Answer in natural language. Is blue tartanpatterned dog bed (marked A) to the left of Doorway (marked B)? Choose between the following options: no or yes
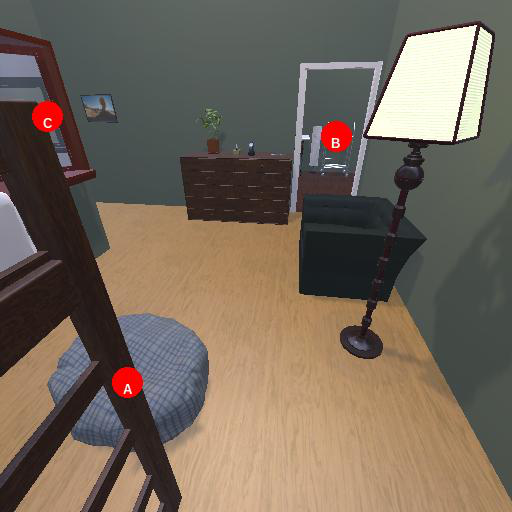
<answer>yes</answer>